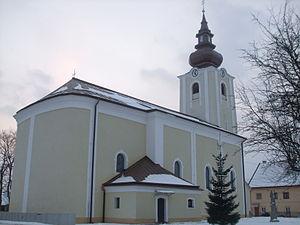
Predmier est un village de Slovaquie situé dans la région de Žilina.